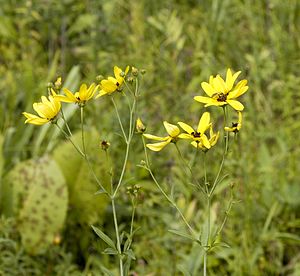
Høj skønhedsøje
Høj skønhedsøje (Coreopsis tripteris)